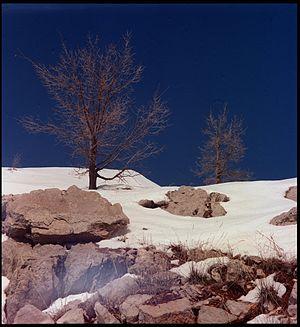
Le mont Hermon est une montagne de l'Anti-Liban, culminant à 2 814 mètres d'altitude.